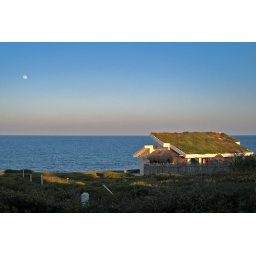
nearly full moon rising over a grass roof house on the northern side of Isla Mujeres, Mexico